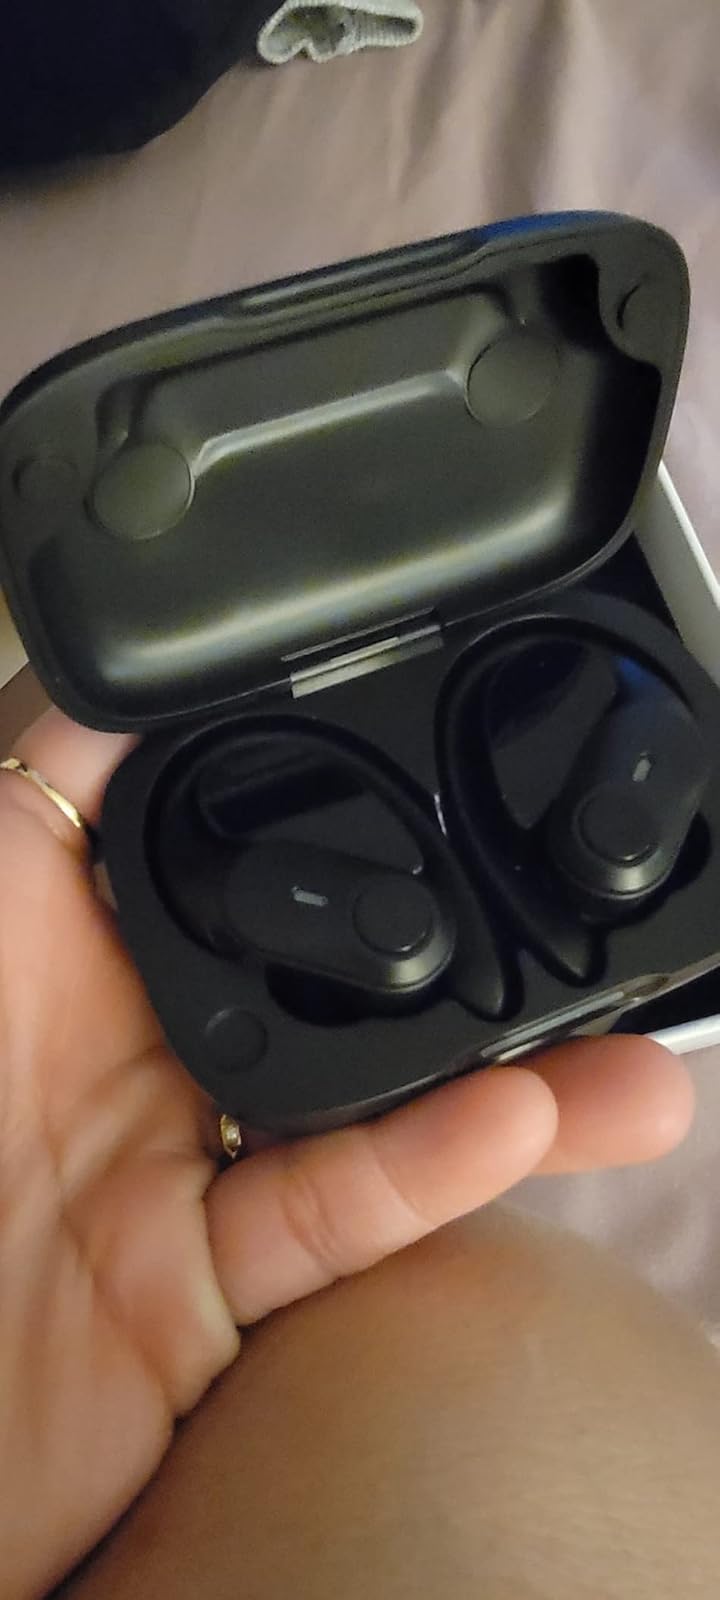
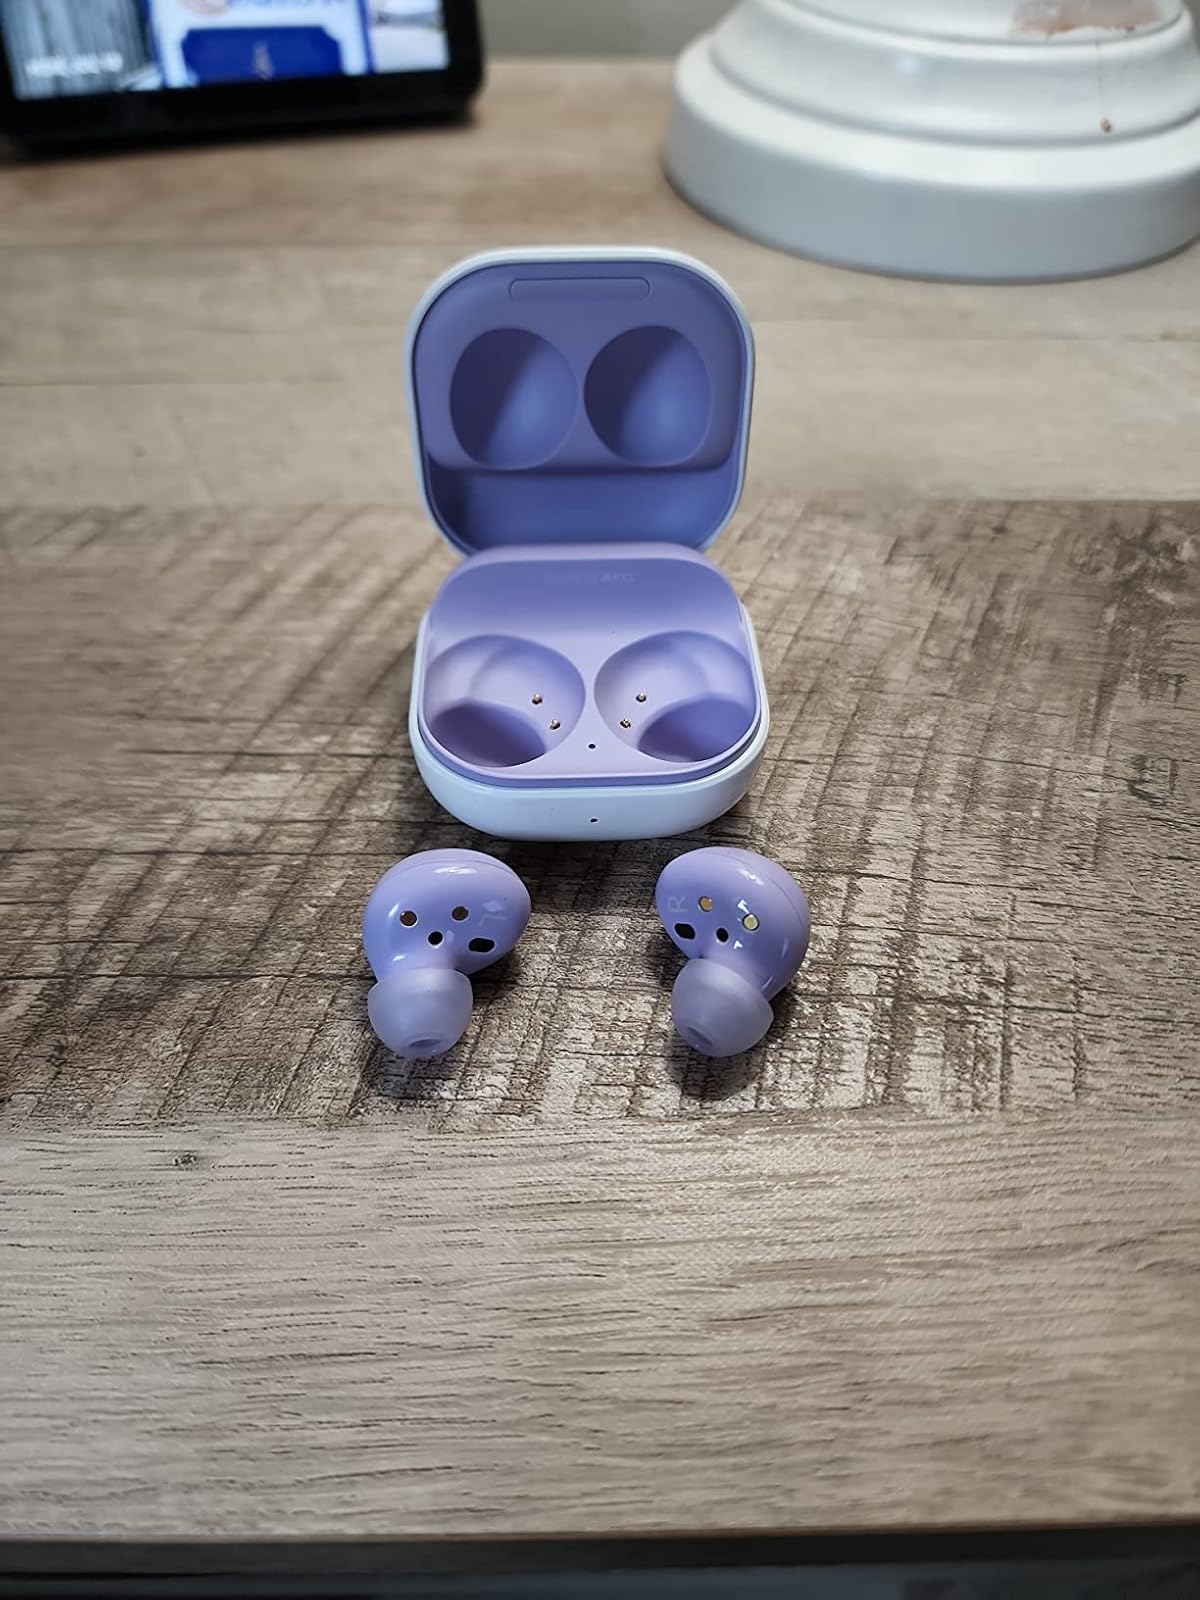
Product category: earbuds
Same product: no